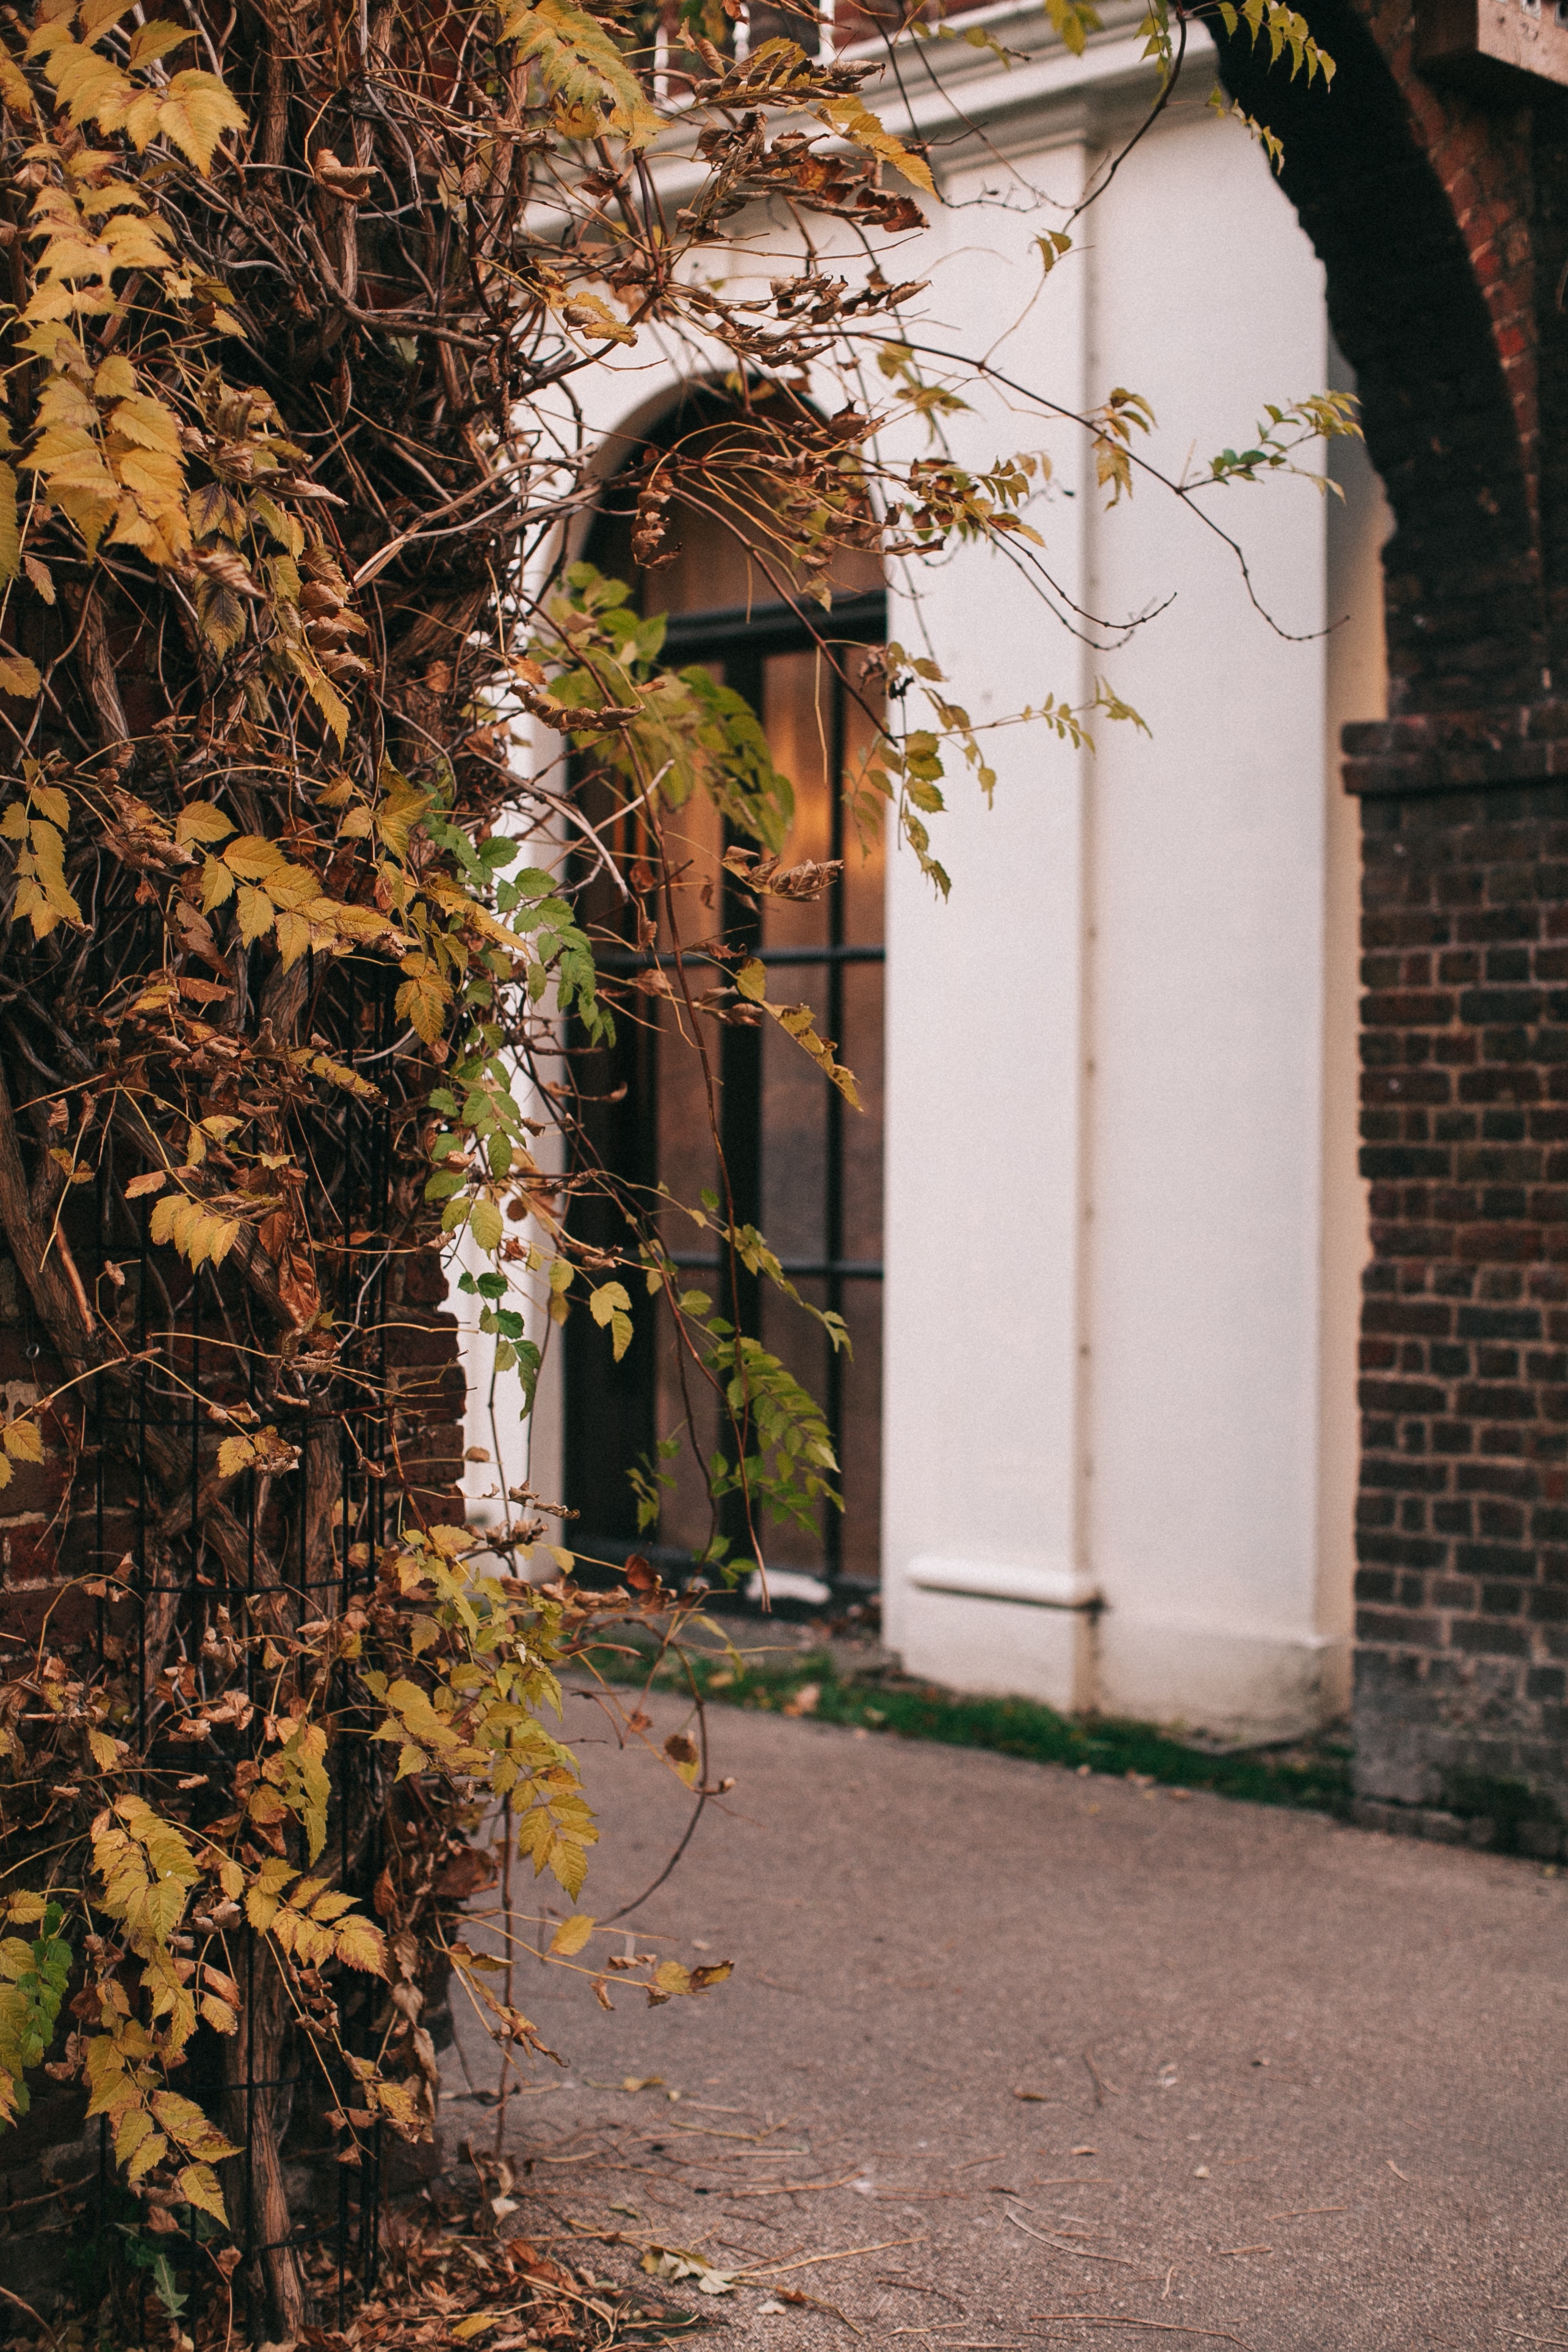
arch, wall, tree, leaf, architecture, door, house, building, window, alley, infrastructure, street, autumn, branch, plant, facade, shadow, sunlight, road, brick, home, history, estate, city